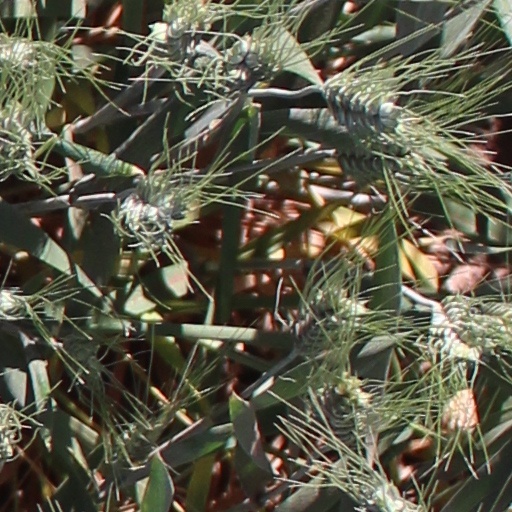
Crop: wheat